Marty Golden

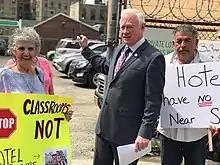
Martin Golden protests the proposed site of a hotel in March 2018

Golden has been a vocal opponent of a proposed hotel that would sit directly across from a P.S. 104 in Bay Ridge. Golden stated, "We don't want to put a hotel where we so desperately need classrooms". Since March 2018, Golden has attended three protests at the vacant lot. Golden started a petition online to help garner more support for the protest of the proposed hotel.